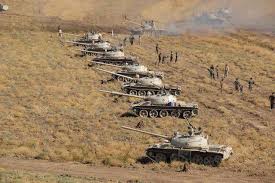
Label: T-62